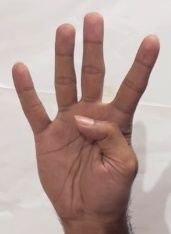
ASL sign: 4